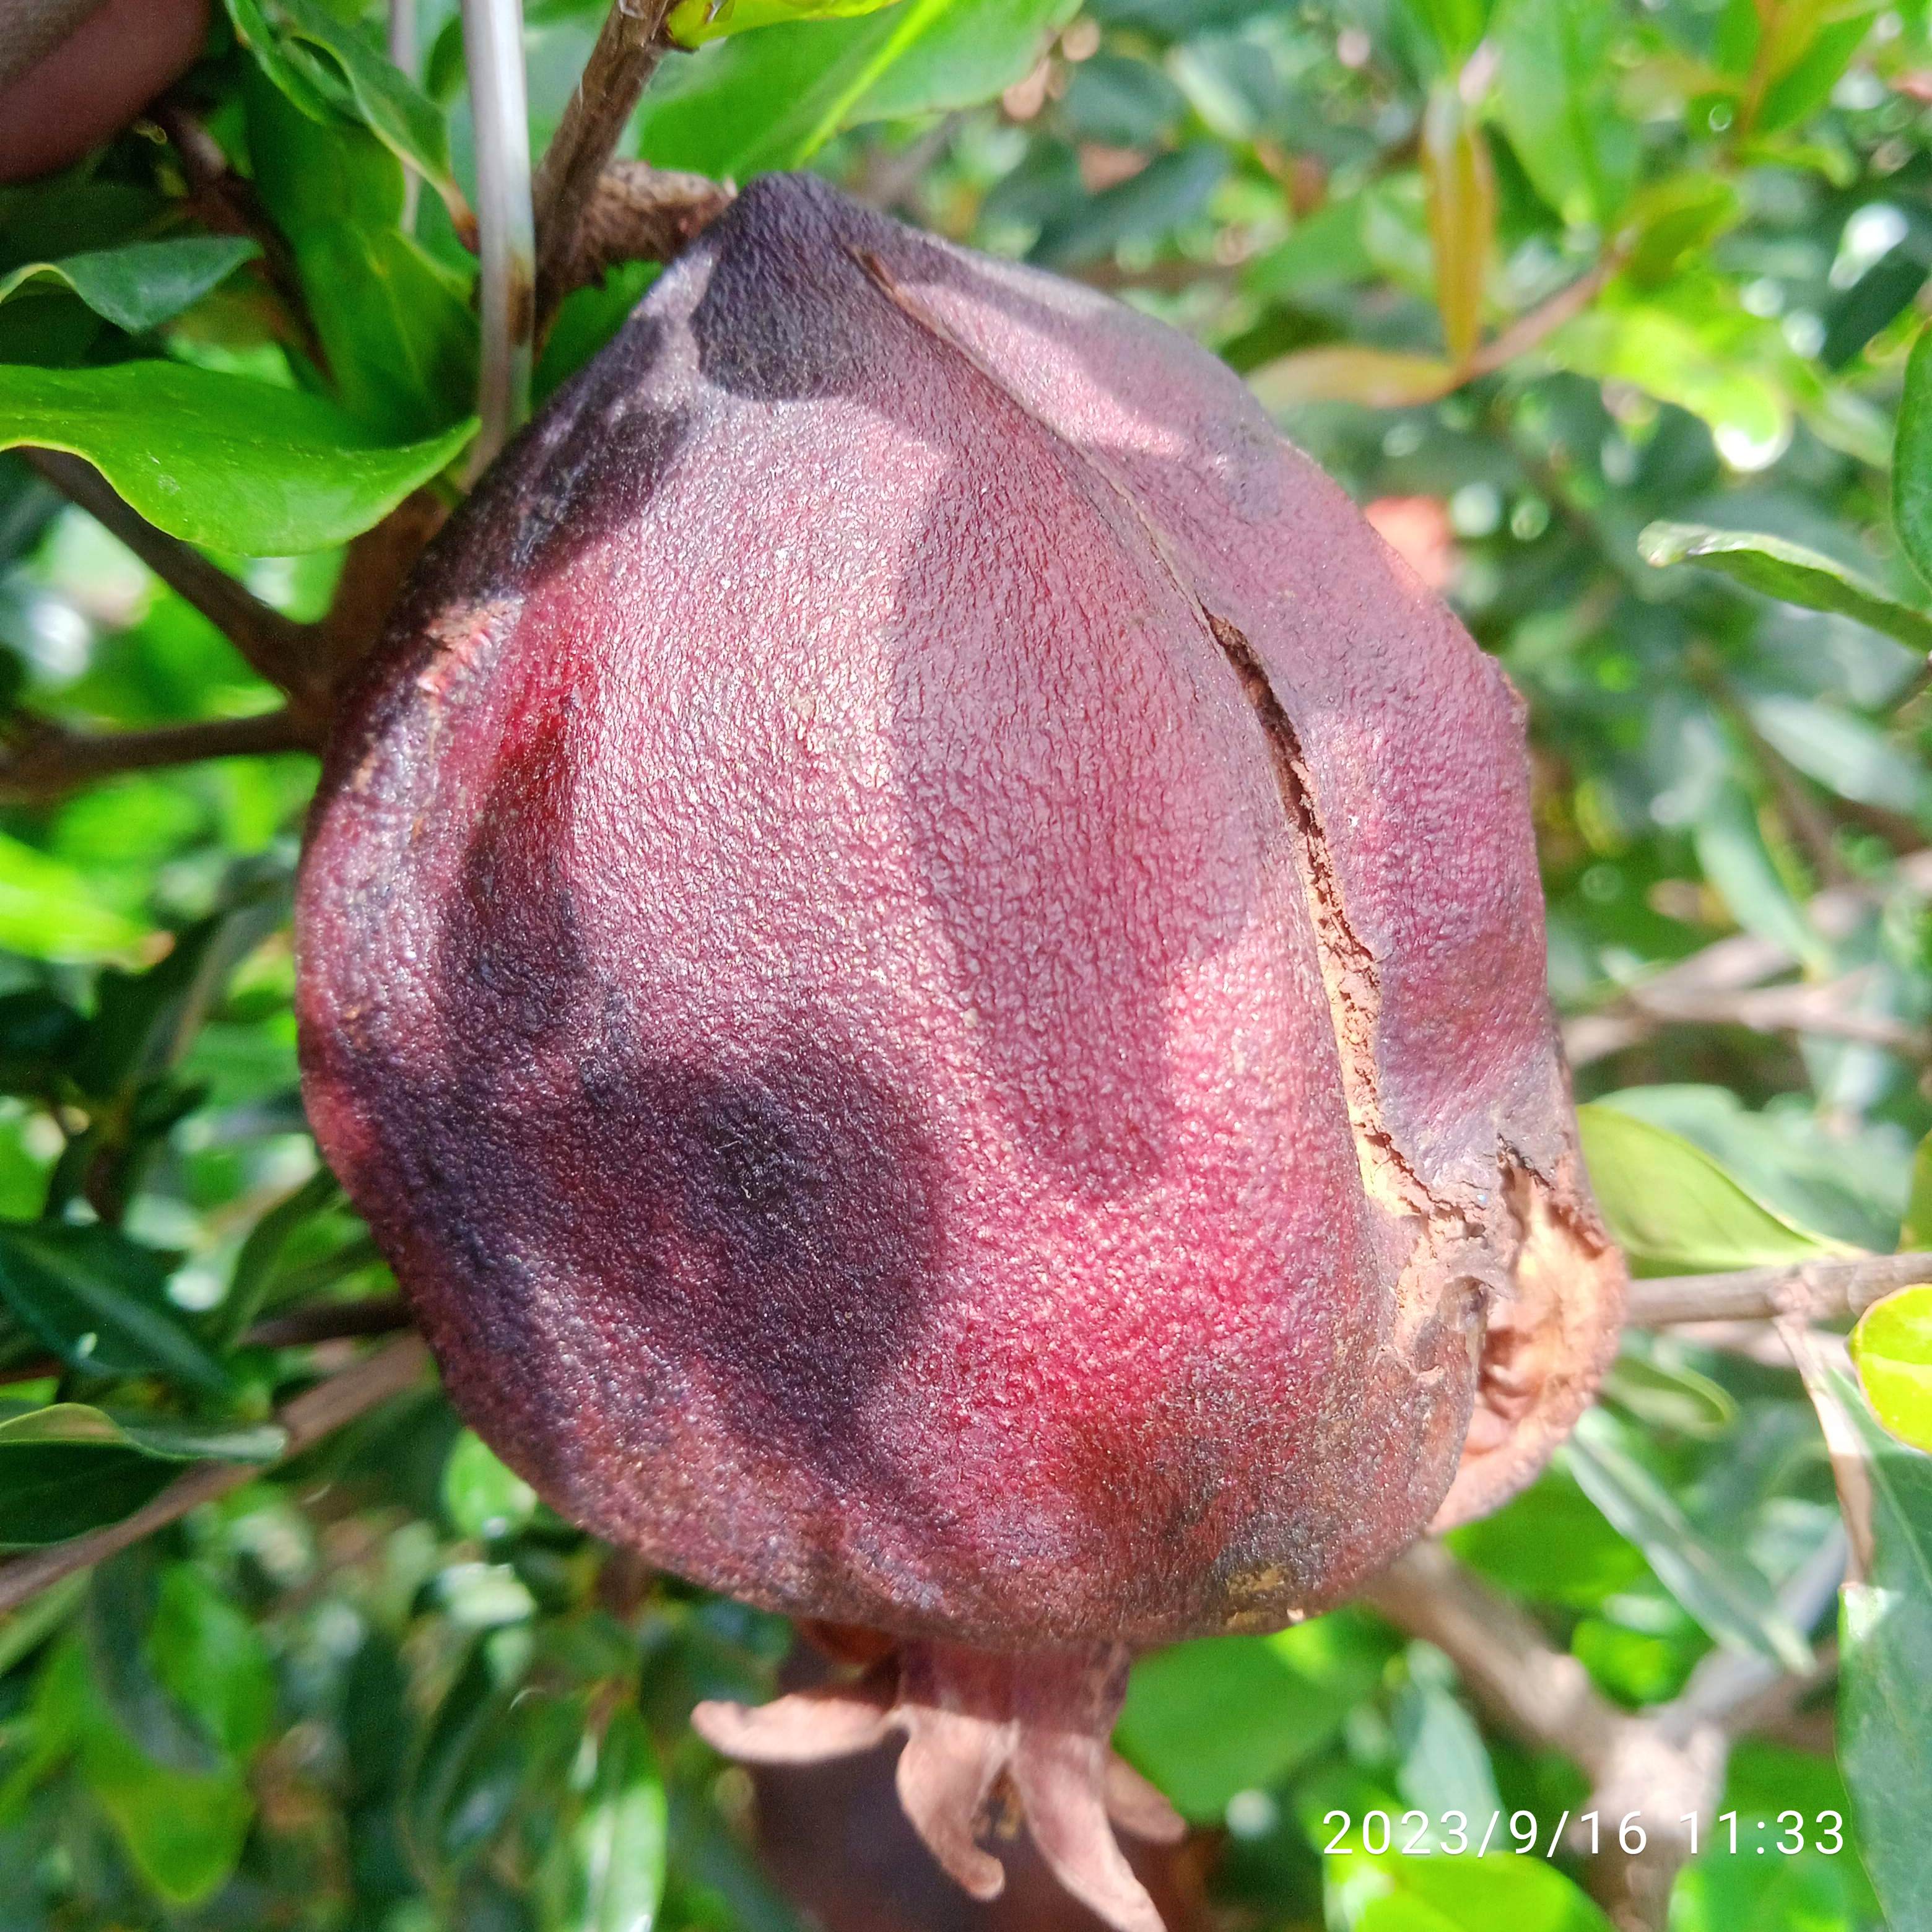
Label: Alternaria